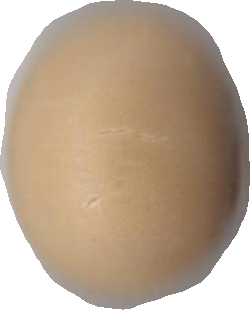
Variety: Grobogan